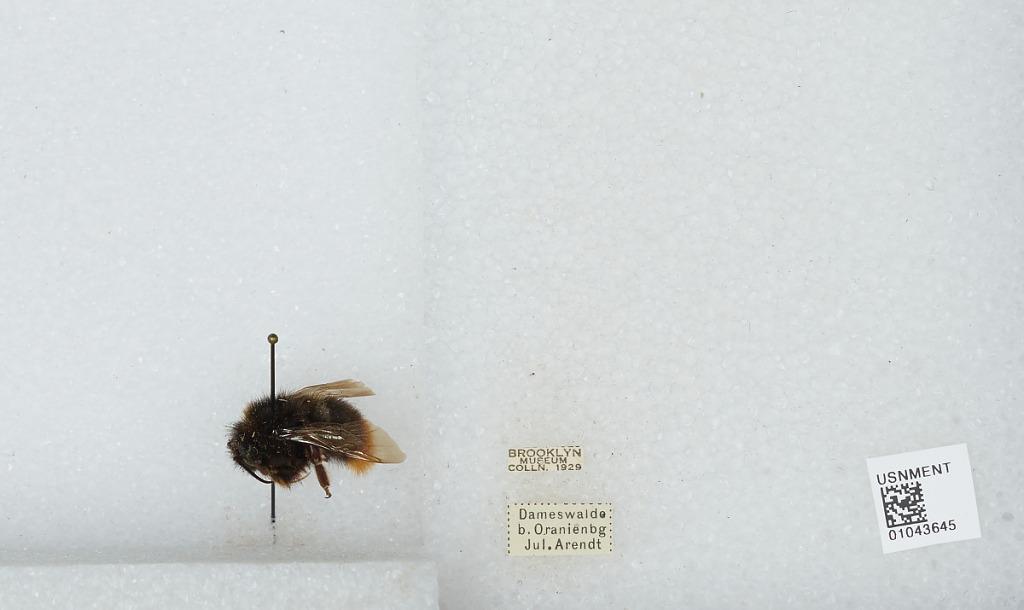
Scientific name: Bombus sp.
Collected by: Arendt
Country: Germany
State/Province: Brandenburg
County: Oberhavel
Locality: Dameswalde, Oranienburg
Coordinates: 52.8057, 13.2689